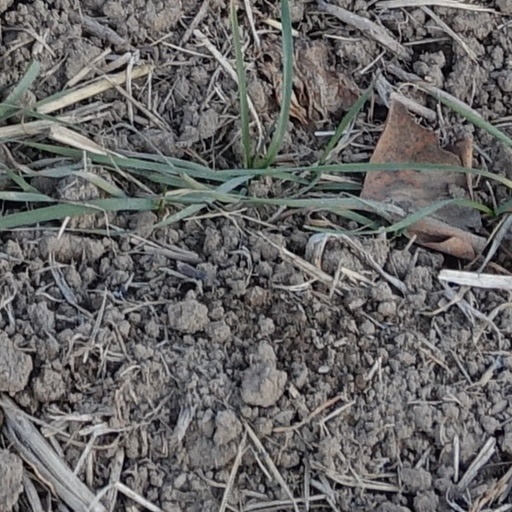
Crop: wheat